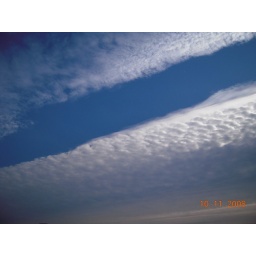
highway in the sky